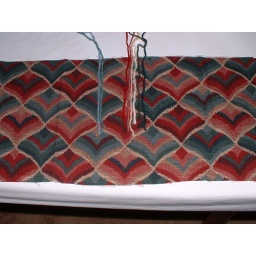
couch throw commissioned by a former co-worker to match upholstery fabric on a chair she had in the same room